Engelbert Röntgen

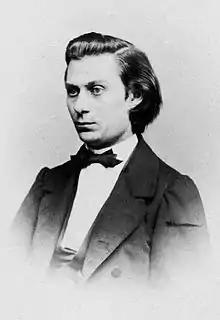
Engelbert Röntgen

Engelbert Röntgen (30 September 1829 – 12 December 1897) was a German violinist, for many years concertmaster of the Leipzig Gewandhaus Orchestra.